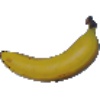
Label: Banana 1